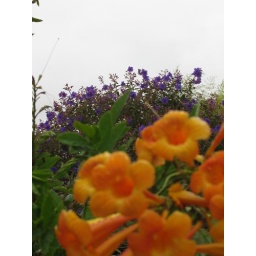
orange flowers in front of princess plant 1